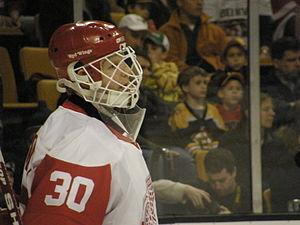
Jordan Staal est un joueur professionnel canadien de hockey sur glace. Il est issu d'une famille de joueurs de hockey sur glace et a trois frères ; Eric joueur des Hurricanes de la Caroline et vainqueur de la Coupe Stanley en 2005-2006, Marc repêché en 2005 par les Rangers de New York et enfin Jared repêché en 2008 par les Coyotes de Phoenix.
Christopher John Osgood est un joueur professionnel canadien de hockey sur glace. Il évolue en tant que gardien de but et a joué 17 saisons dans la Ligue nationale de hockey.
Tyler Kennedy est un joueur professionnel canadien de hockey sur glace. Il commence sa carrière en jouant dans différentes équipes de sa ville natale : le Thunder de Sault-Sainte-Marie puis les Greyhounds de Sault-Sainte-Marie de la Ligue de hockey de l'Ontario. Après deux saisons dans la LHO, il est choisi lors du repêchage d'entrée dans la Ligue nationale de hockey de 2004 en tant que quatre-vingt-dix-neuvième joueur par les Penguins de Pittsburgh.